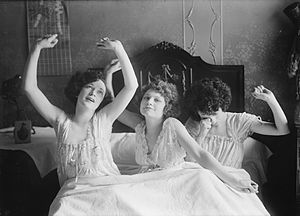
Natkjole
Brox Sisters iført natkjoler i 1920'erne.
En natkjole er en løshængende form for nattøj, der stort set kun bæres af kvinder. En natkjole kan være fremstillet af bomuld, silke, satinstof eller nylon, og kan være dekoreret med blonder, appliqué eller broderi omkring brystet og kanterne.